The Nymph

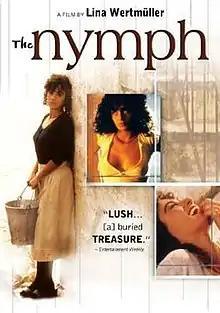

Ninfa plebea, internationally released as The Nymph, is a 1996 Italian comedy-drama film directed by Lina Wertmüller. It is based on the Premio Strega winning novel with the same name by Domenico Rea.